Line 1 (O-Train)

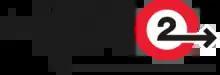
Stage 2 LRT logo

In mid-April 2015, OC Transpo posted a list of bus route changes as a result of the closure of the Transitway between Hurdman station and Blair station. As a result of the closure, many new routes were created, such as route 91, and existing routes modified, most notably routes 61, 62, 94 and 95. Many routes used bus-only lanes on Highway 417, and several others were altered or shortened to avoid serving the construction area. The changes were meant to provide extra service to those in areas affected by the Transitway closure, and to avoid as many delays as possible while construction on the Confederation Line progressed. A side project on the 417 highway was completed in 2016.